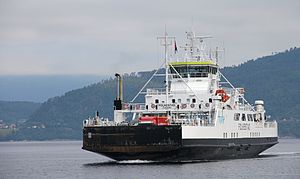
Folkestad
MF «Folkestad» trafikerer færgeforbindelsen Volda–Folkestad.